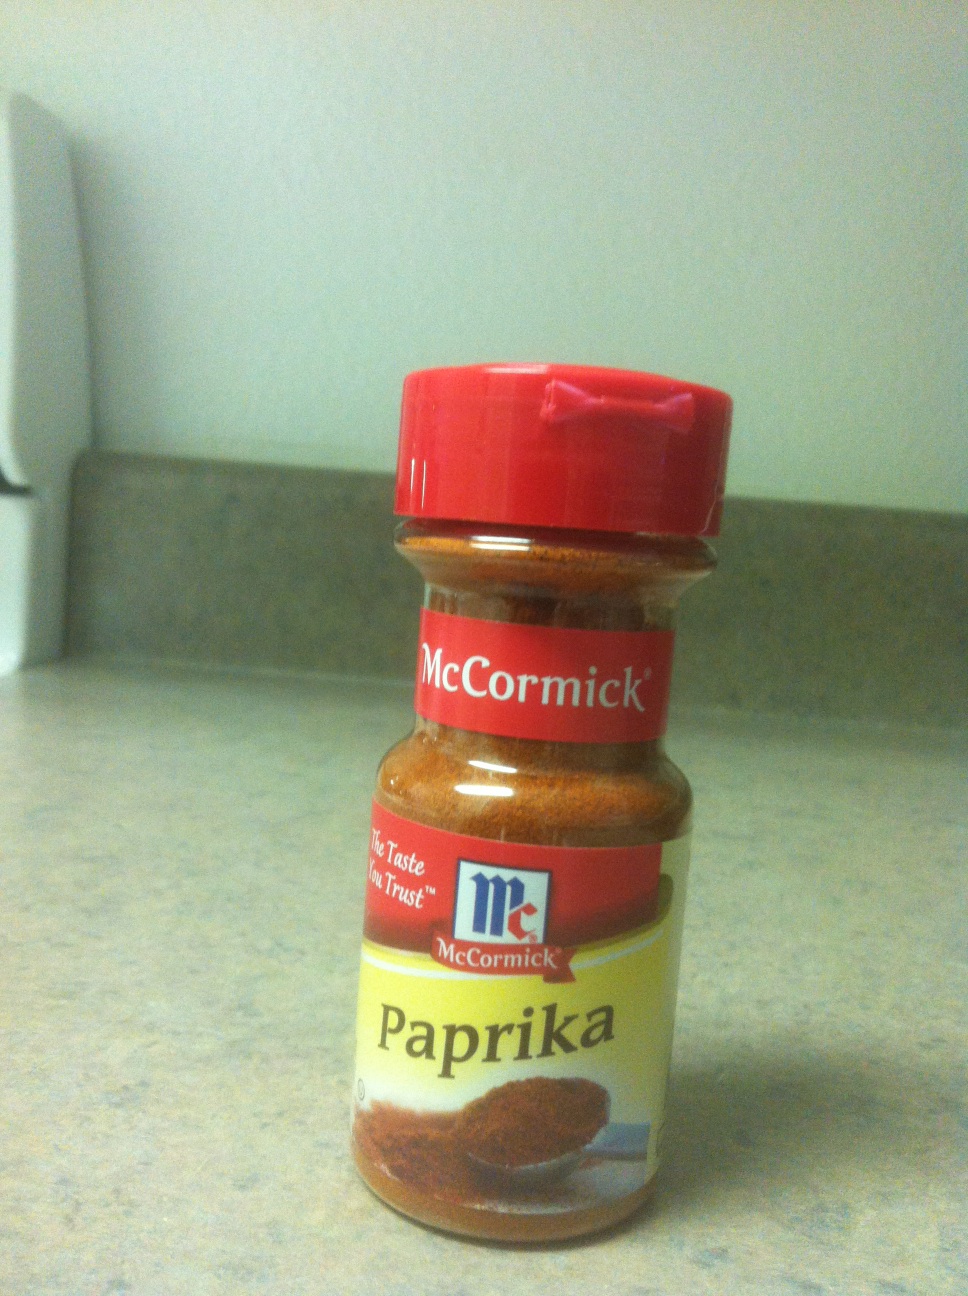Question: What kind of seasoning is this?
Answer: paprika